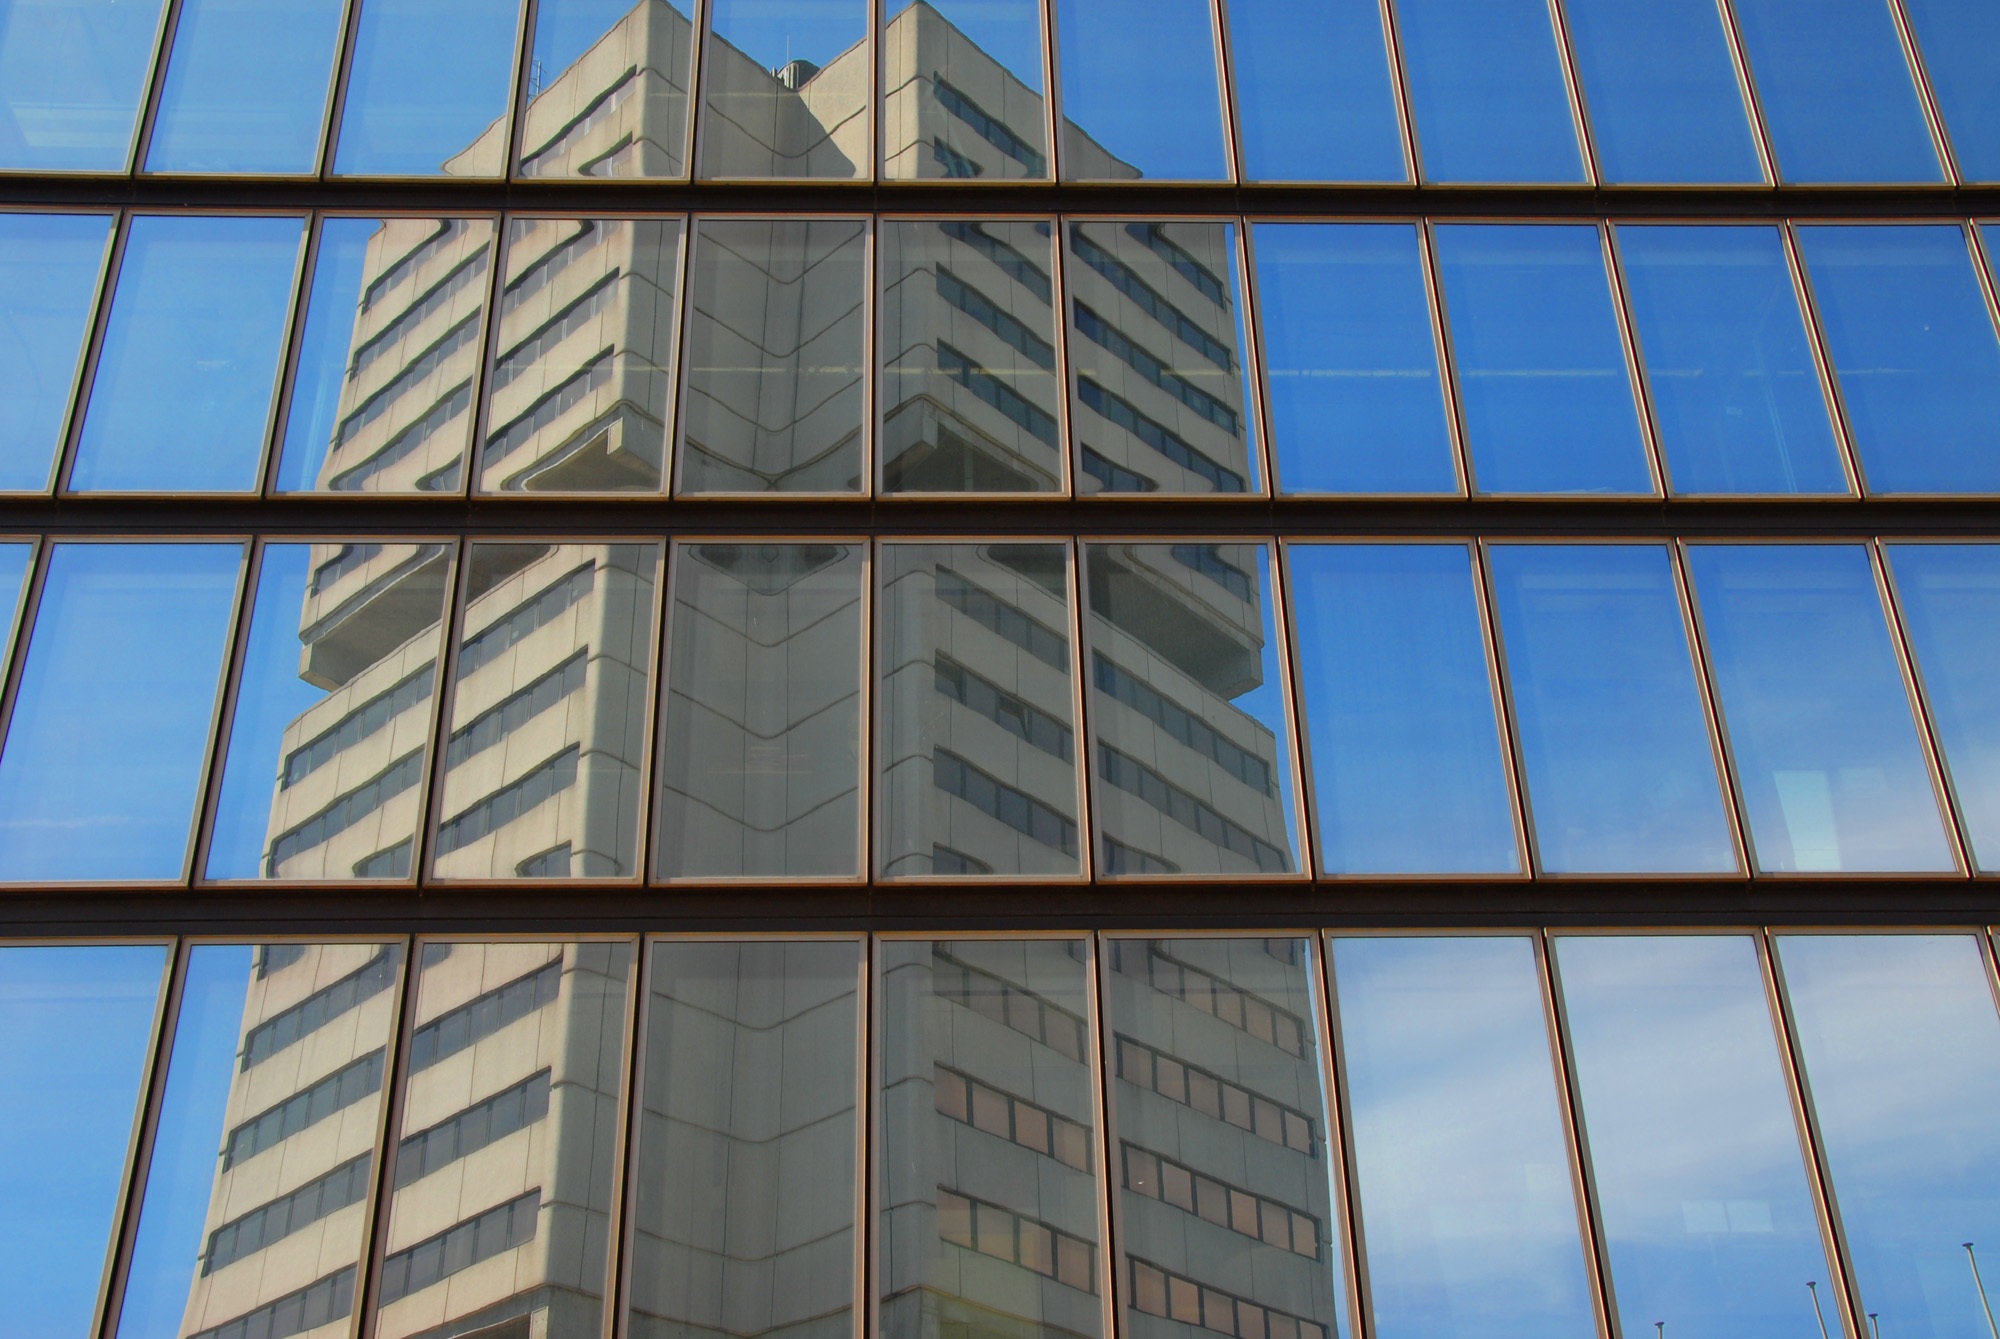
architecture, structure, window, glass, roof, building, skyscraper, line, reflection, tower, facade, blue, tower block, lines, windows, stripes, squares, symmetry, headquarters, daylighting, window covering